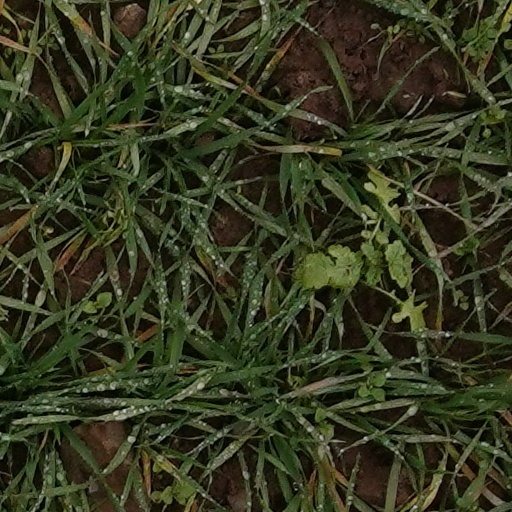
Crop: wheat